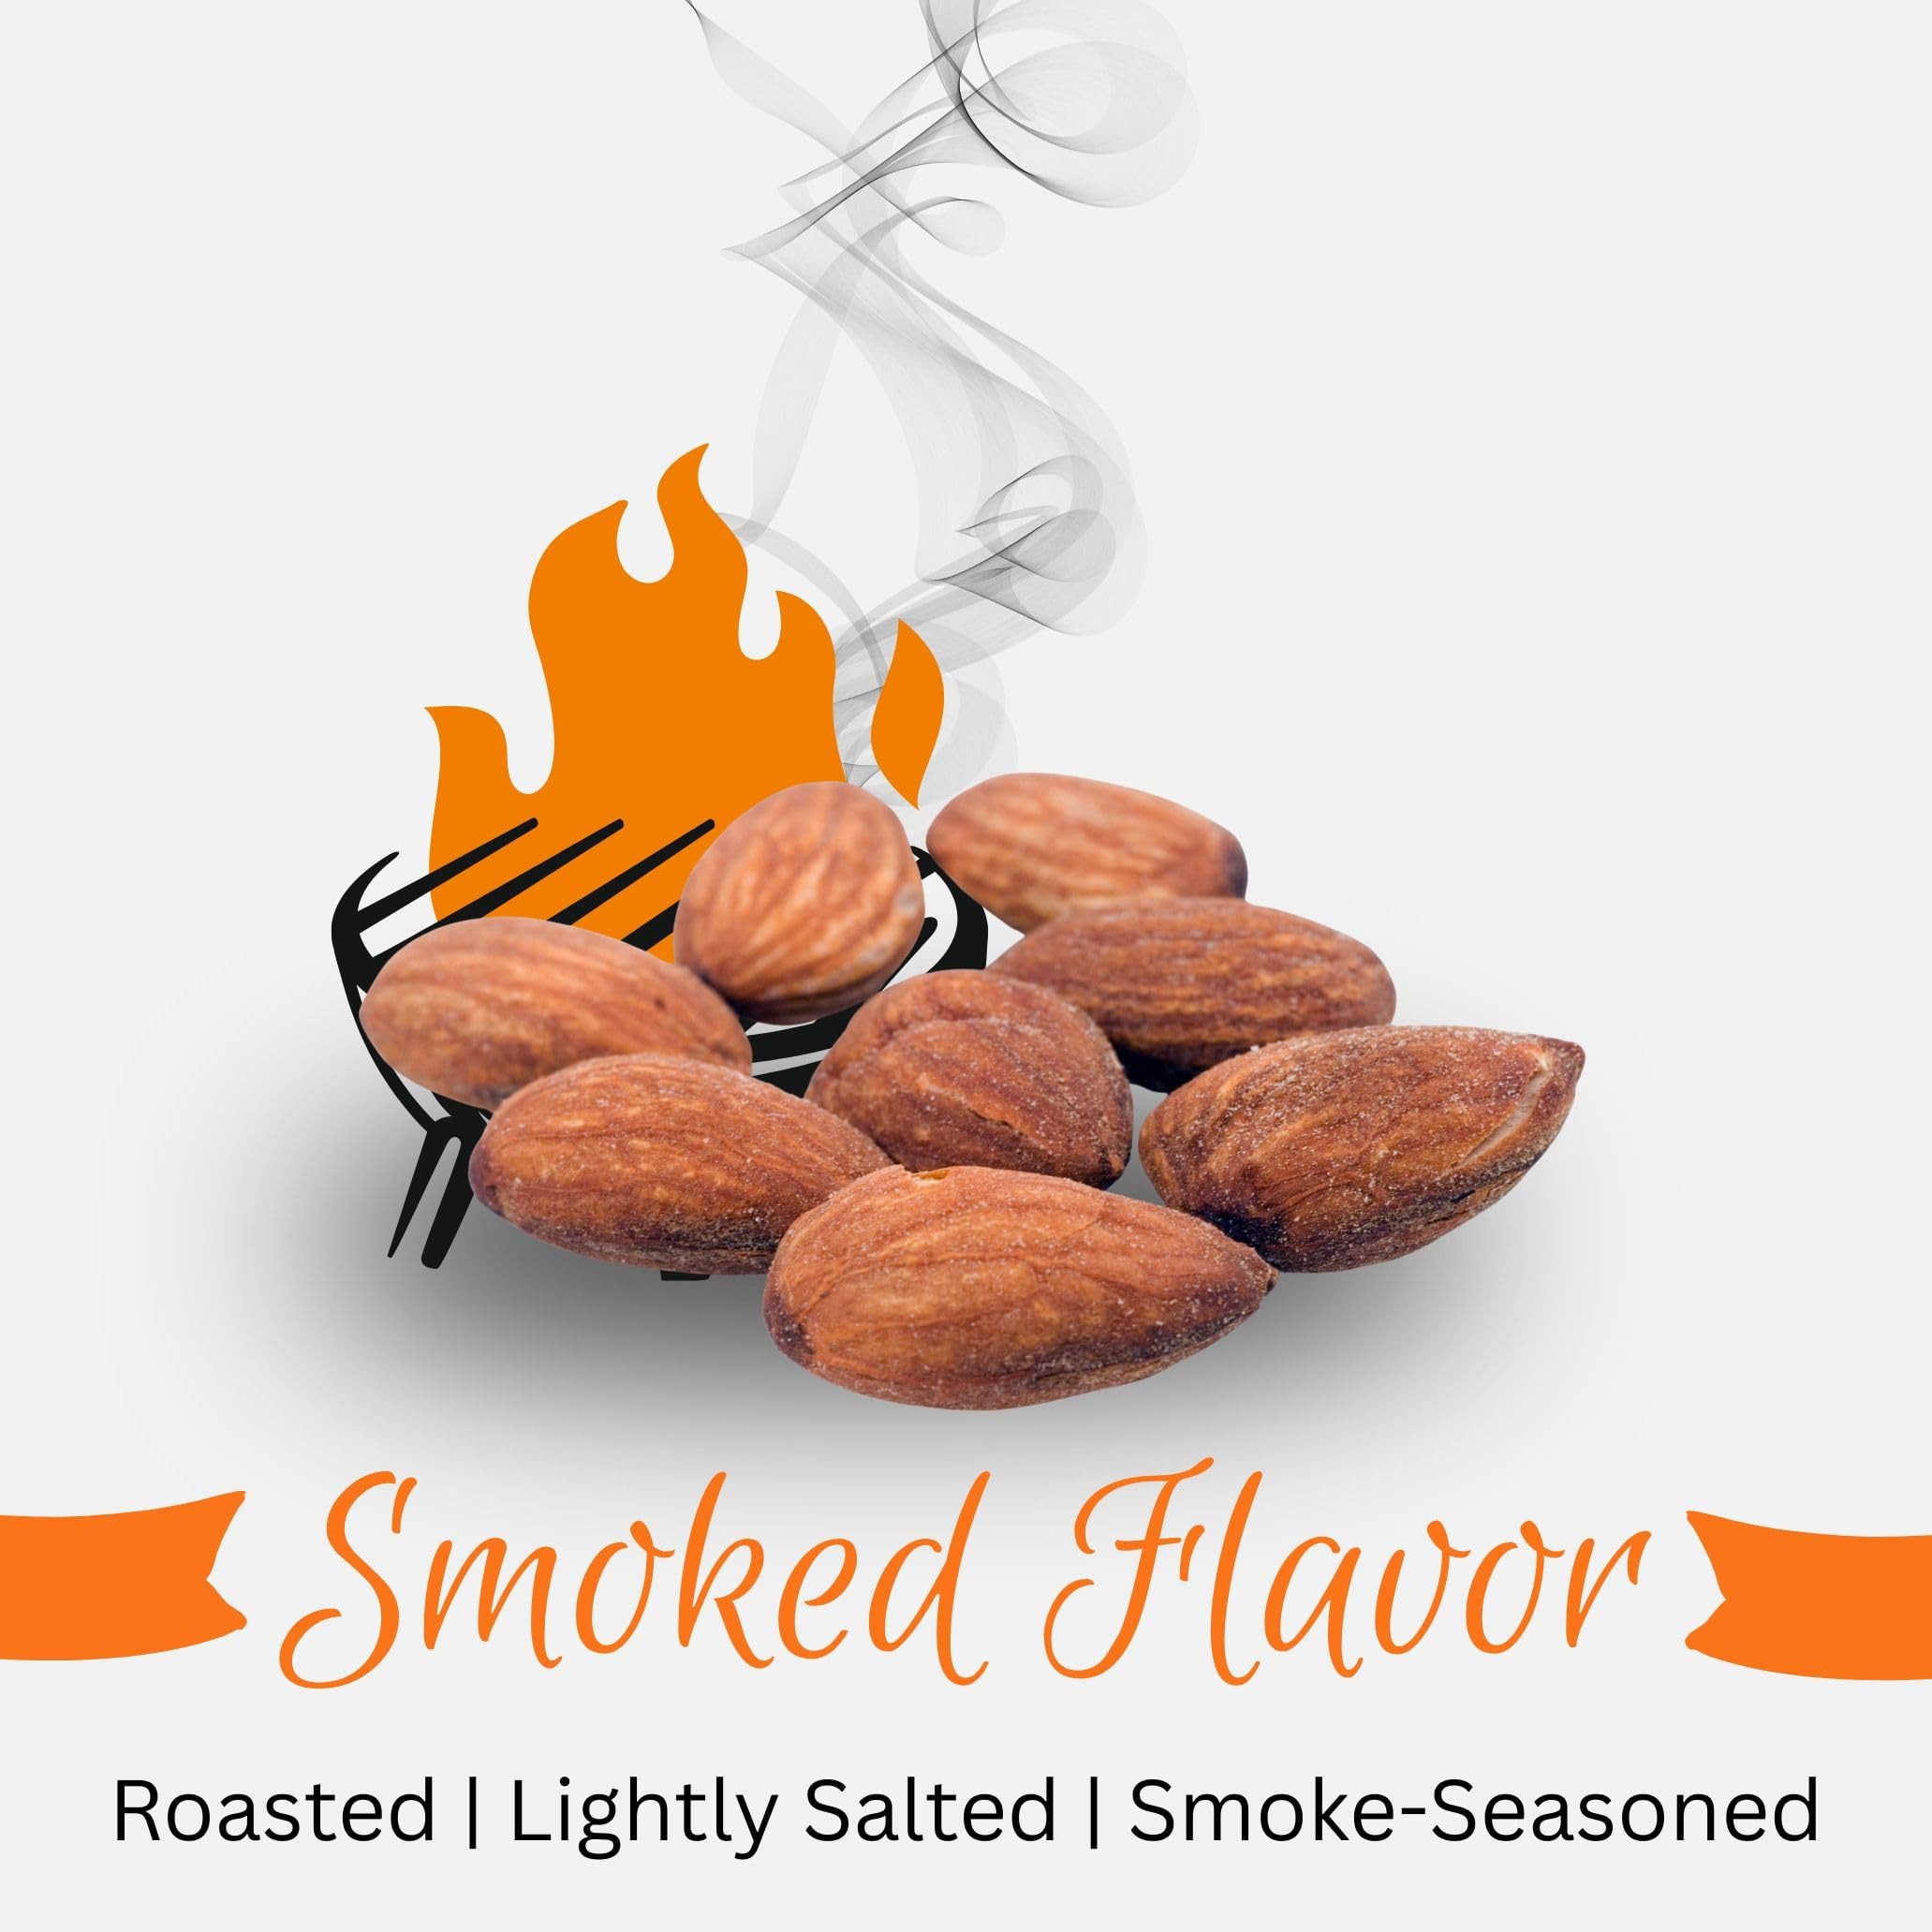
Item Name: Smoked Style Almonds by Its Delish, 5 lbs Bulk
Bullet Point 1: PREMIUM Delicious and Fresh Smokehouse Style Almonds Roasted & Salted
Bullet Point 2: VALUE SIZE One, two, Four, five & Ten Pounds Bulk bag Its Delish brand
Bullet Point 3: TASTE & HEALTH Fresh, tasty and healthy, rich source of minerals and vitamins
Bullet Point 4: ENERGY SNACK Great energy boost for snacking at home, office, on the go, parties and any occasion
Bullet Point 5: QUALITY Certified Kosher OU Parve Made in the USA Shipped to you fresh!
Product Description: <p></p><b>Smoked Style Almonds by Its Delish </b> <p></p> Gourmet great tasting freshly roasted and salted smoke flavored almonds. Made from fresh high quality whole shelled almonds. California almonds are subject to pasteurization by law. Currently there are two main methods being used to pasteurize the almonds. One uses steam to sanitize the nuts, while the other uses the chemical propylene oxide, aka PPO, which is considered a possible carcinogen. Most conventional almond growers pasteurize their almonds using PPO. It's Delish raw almonds are proudly steam treated and not PPO treated. These will be awesome for your daily snacking crave and upcoming occasion as well. Enjoy!<p></p><b>About It's Delish!</b> <p></p>It's Delish was established in 1992 and is located in North Hollywood, California. It's Delish is a food manufacturer and distributor who produces over 500 gourmet food products including licorice, sour belts, taffies, caramels, Jordan almonds, chocolates, nuts, fruits, trail mixes, spices, and the spice blends. It's Delish also produces organics and all natural products. We give you the opportunity to order from the factory direct!<p></p>It’s Delish! prides itself on the four pillars that are at the foundation of everything we do.<p></p>Innovation Quality Value Service
Value: 80.0
Unit: Ounce

Price: 48.49